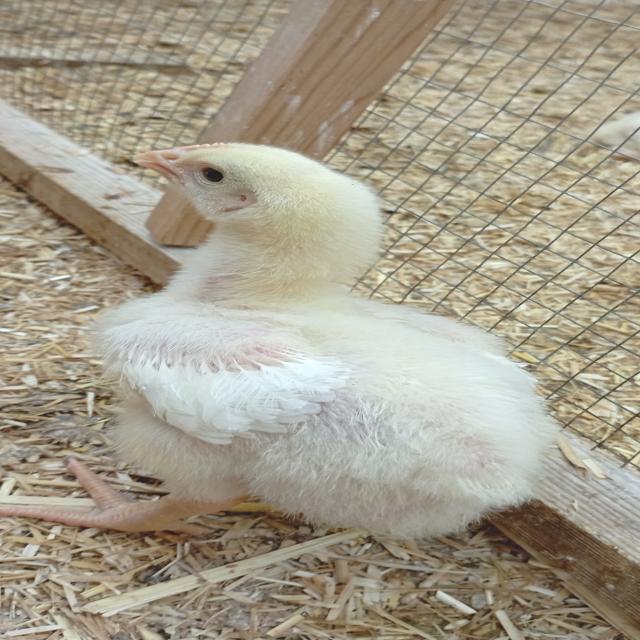
Weight: 334 g